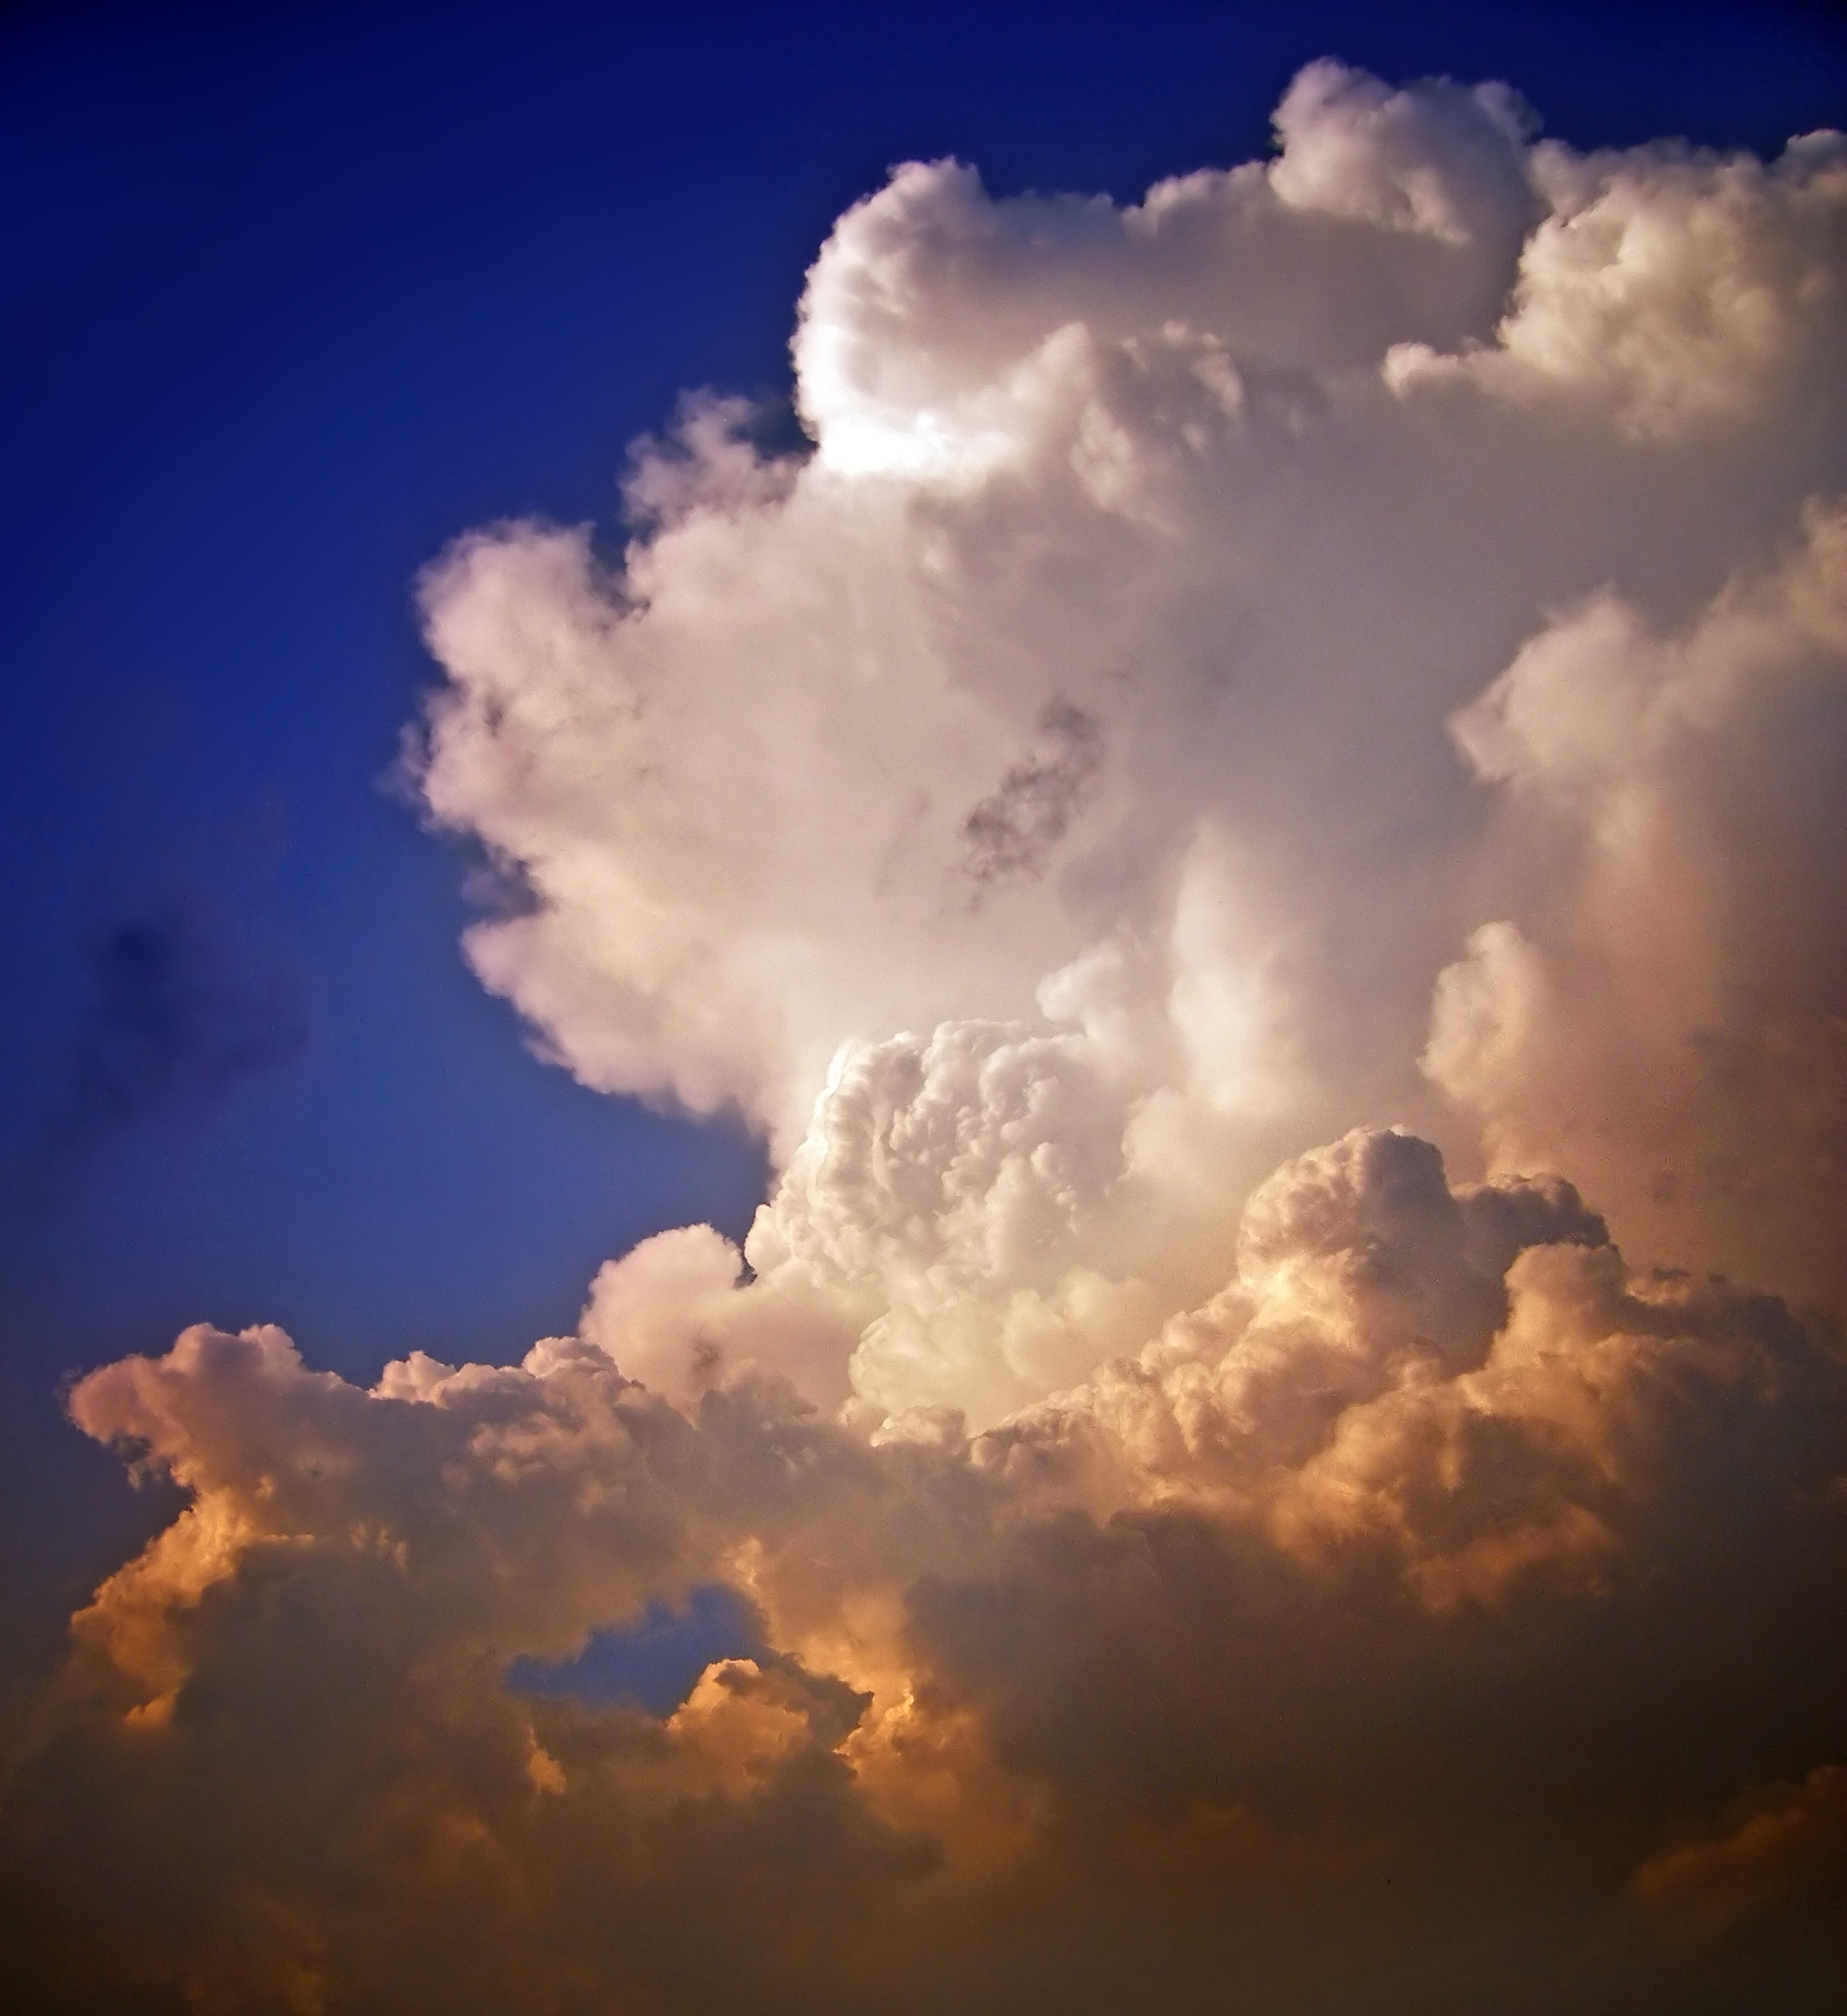
cloud, sky, sunlight, atmosphere, summer, daytime, weather, cumulus, creativecommons, clouds, cumulonimbus, afterglow, meteorological phenomenon